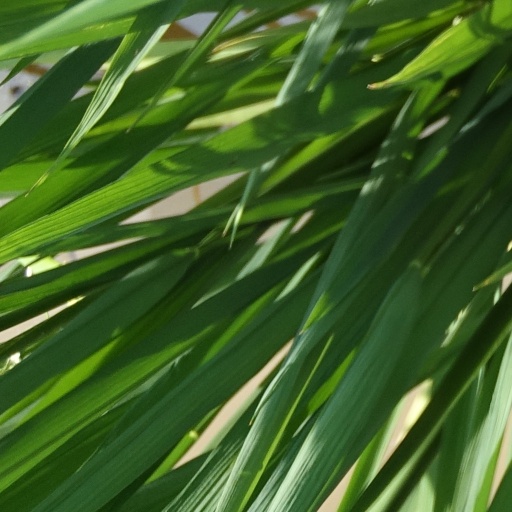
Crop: rice